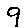
Label: 9